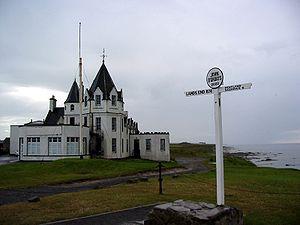
John o' Groats est un village du nord des Highlands, en Écosse. John o' Groats est connu pour être le point extrême nord-est de l'île de Grande-Bretagne et est distant de Land's End d'environ 1 400 km, ce qui est la plus grande distance entre deux lieux habités en Grande-Bretagne.